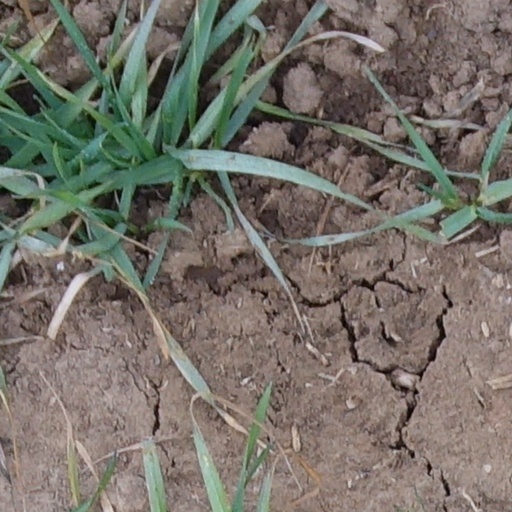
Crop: wheat